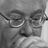
Emotion: sad